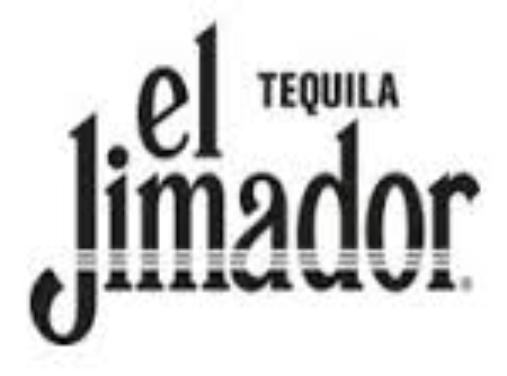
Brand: El Jimador
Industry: Food